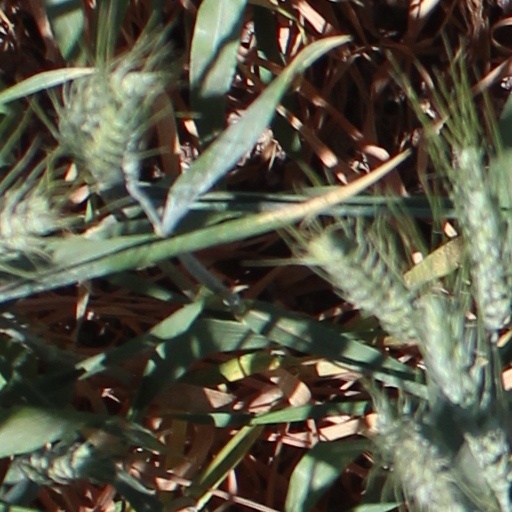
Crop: wheat